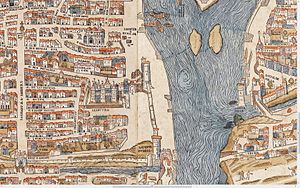
Tour de Nesle / Galleri
Tour de Nesle eller Nesles Tårn var et af de fire store vagttårne i Paris' gamle bymur, opført i begyndelsen af 1200-tallry af Filip 2. August og revet i 1665.